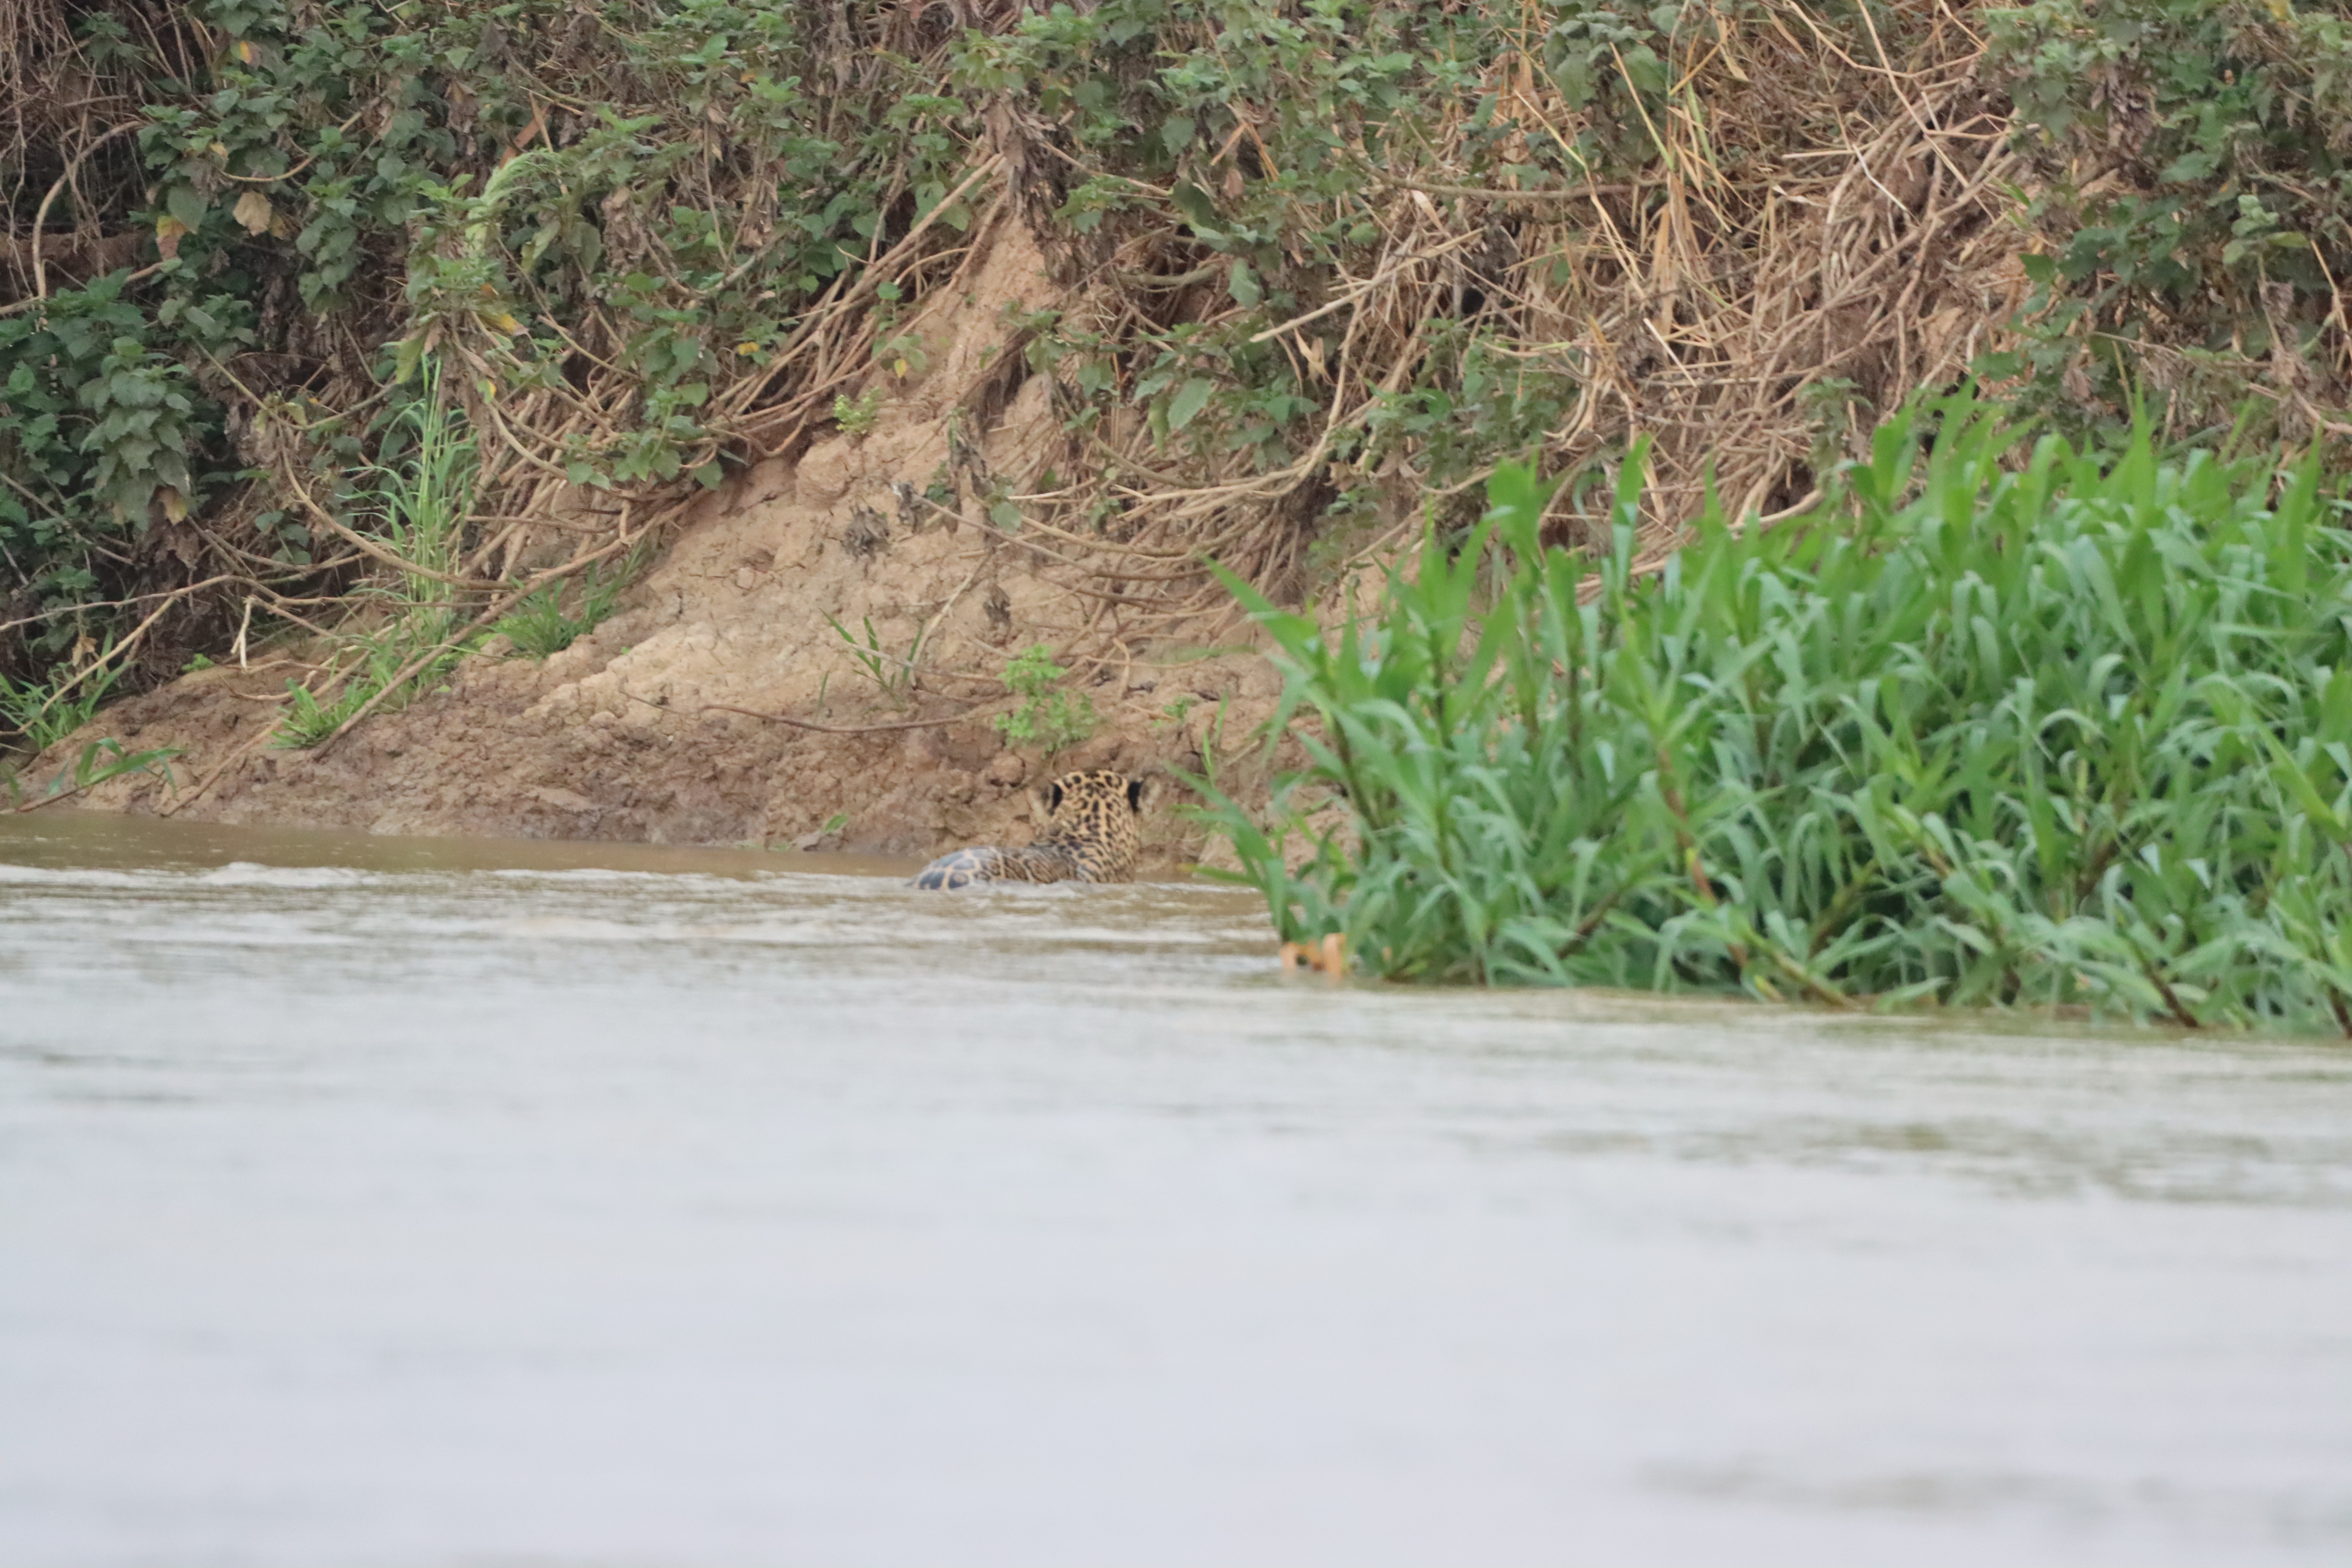
Jaguar: Ipepo